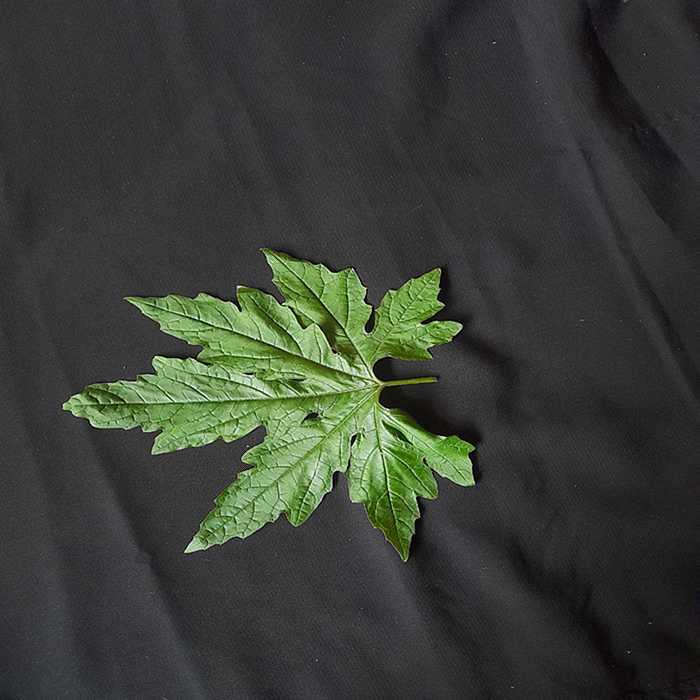
Plant: Bitter Gourd
Label: Fresh leaf